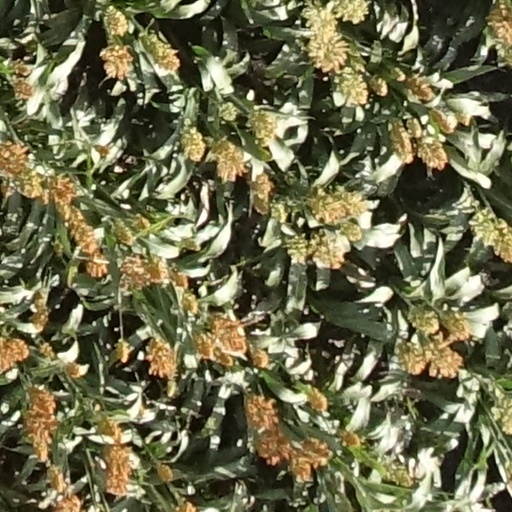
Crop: sorghum